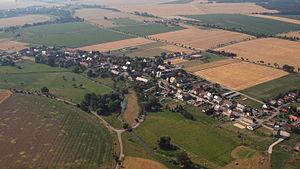
Elsnig est une commune de Saxe, située dans l'arrondissement de Saxe-du-Nord, dans le district de Leipzig.